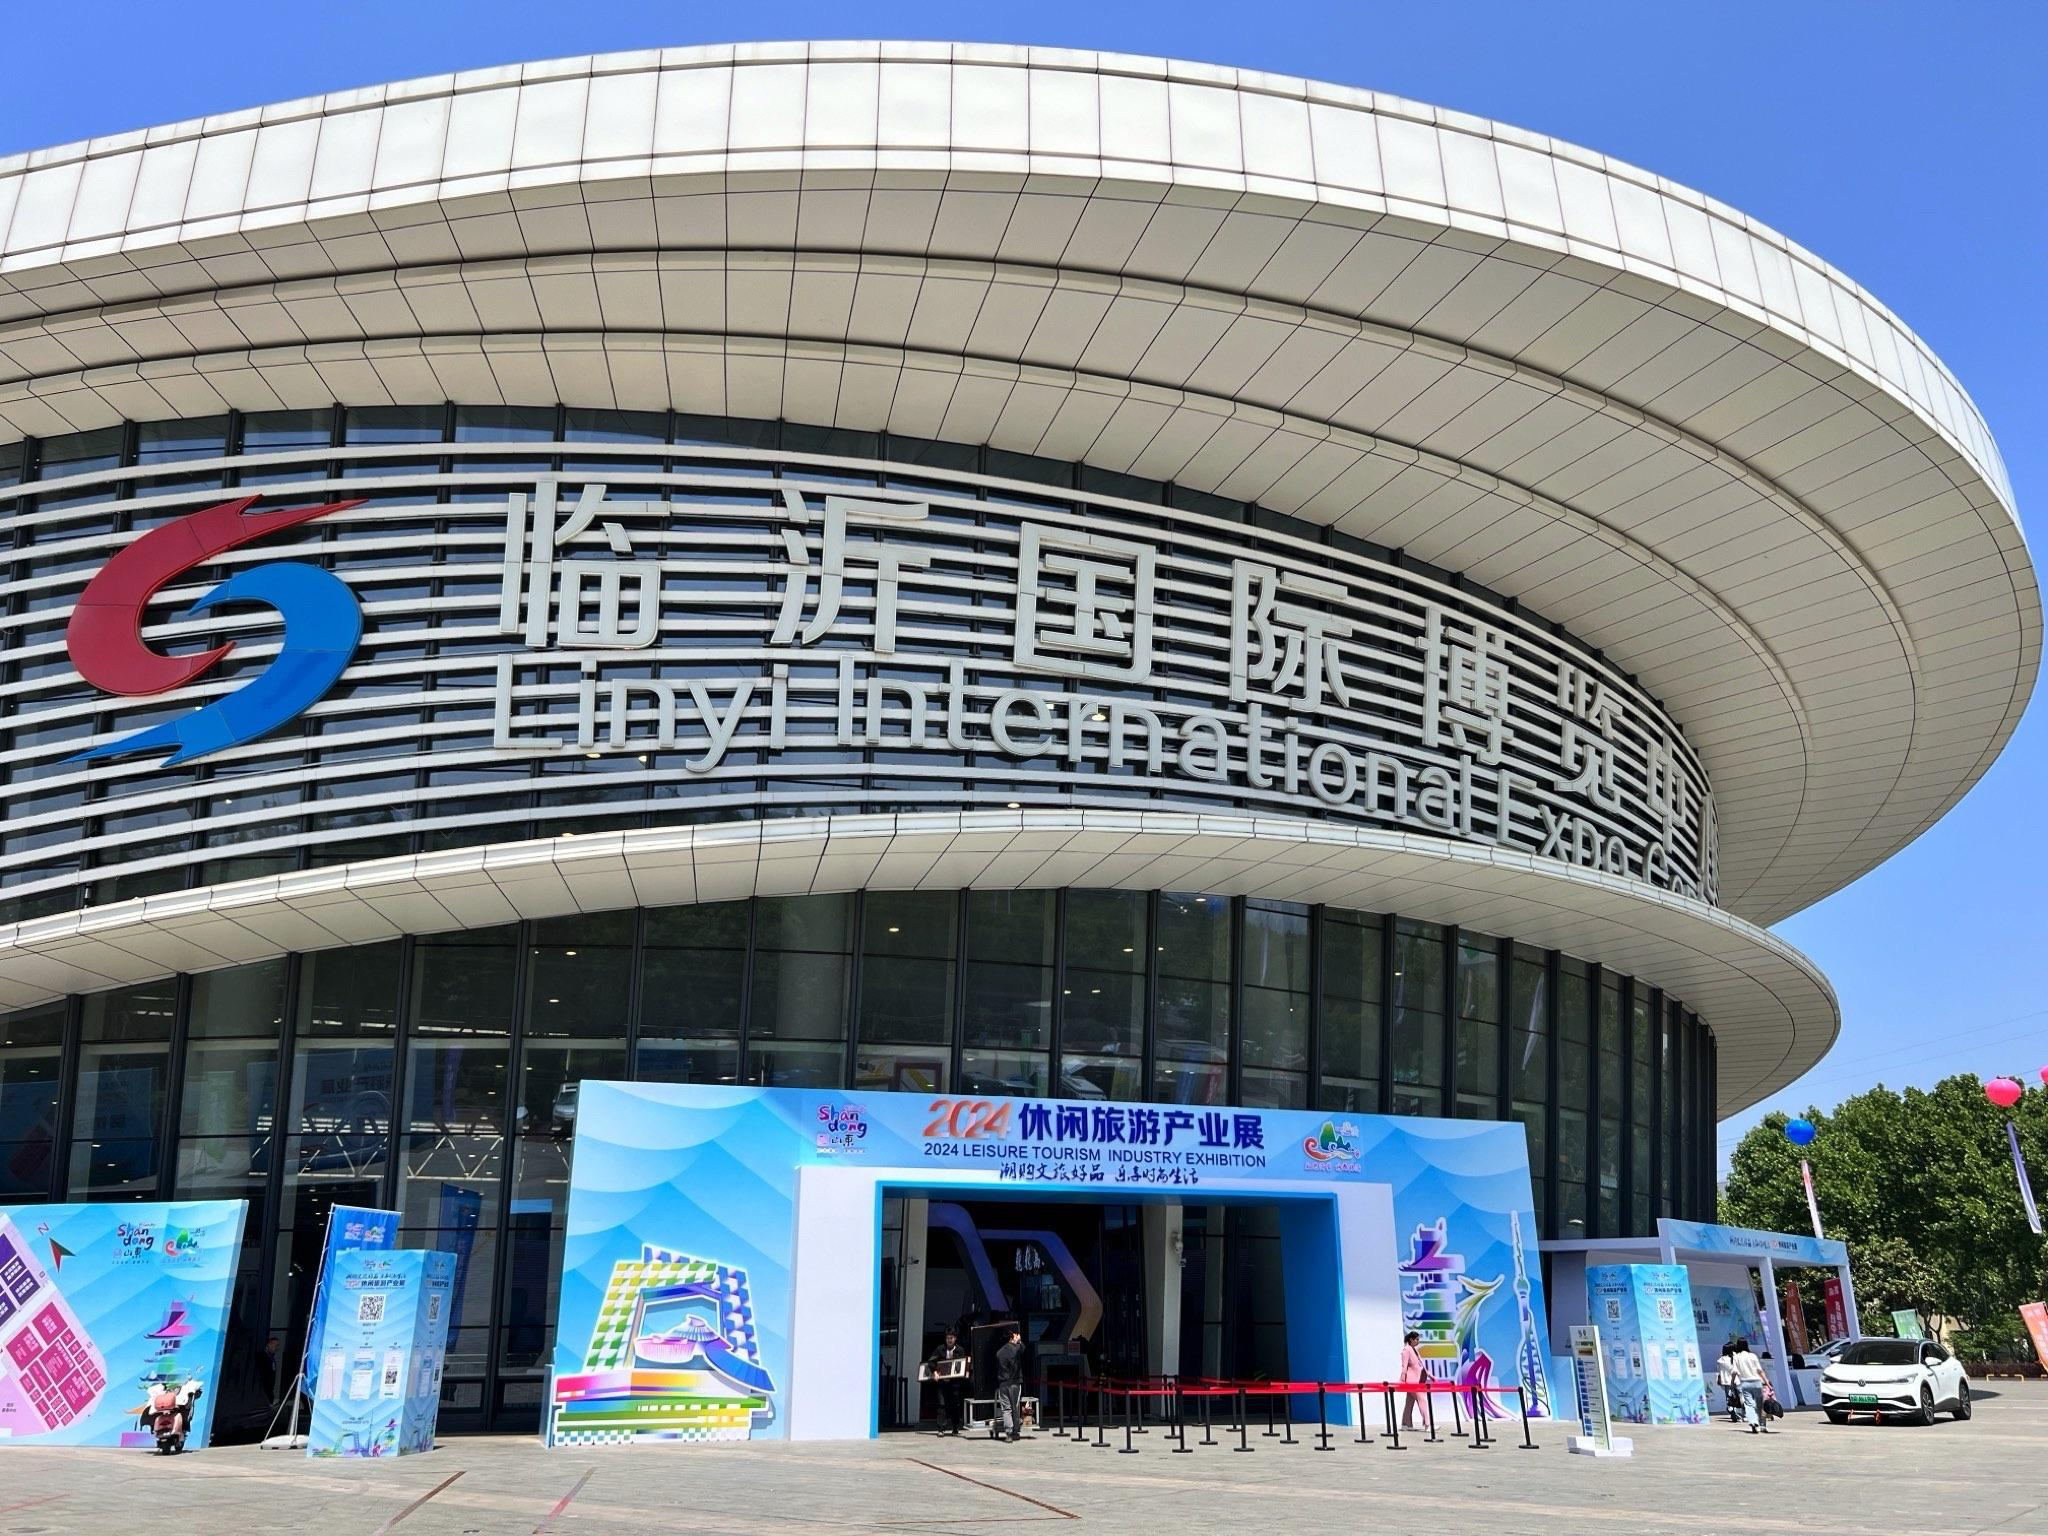
地标名称：临沂国际博览中心
所在城市：临沂市·兰山区